Who Wants to Be a Millionaire (American game show)

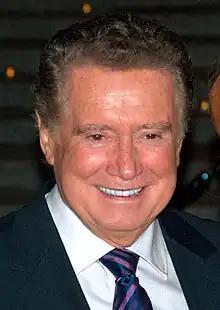
Regis Philbin, host of the original network version

The original network version of the US "Millionaire" and the subsequent primetime specials were hosted by Regis Philbin. During development stages of the syndicated version, the production team felt that it was not feasible for Philbin to continue hosting—as the show recorded four episodes in a single day—and that the team was looking for qualities in a new host, including someone who was willing to root for them. Rosie O'Donnell was initially offered a hosting position on this new edition, but declined the opportunity almost immediately. Eventually, Meredith Vieira, who had previously competed in a celebrity charity event on the original network version, was named host of the new syndicated edition, and she began hosting in September 2002.